Caillou's Holiday Movie

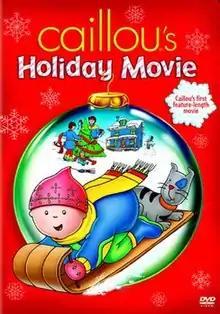
DVD Cover

Caillou's Holiday Movie is a 2003 Canadian animated Christmas film, based on the Canadian TV series "Caillou", itself based on the book series of the same name by Hélène Desputeaux. The film was directed by Nick Rijgersberg, from a screenplay written by Peter Svatek (who also wrote the story); producers were Evelyn Anyosz, Andre Auger, Diane Dallaire, Natalie Dumoulin, Louis Fournier, Julie Lovelock, Lesley Taylor and Steven Valin.